Death of Oury Jalloh

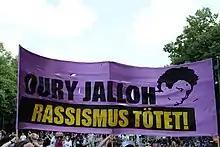
Oury Jalloh's face on a banner at a Black Lives Matter demonstration in Berlin, 2020

Oury Jalloh (1969 – 7 January 2005) was an asylum seeker who died in a fire in a police cell in Dessau, Germany. The hands and feet of Jalloh, who was alone in the cell, were tied to a mattress. A fire alarm went off, but was initially turned off without further action by an officer. The case caused national and international outrage at the official narrative of suicide.